Lake of the Hills Community Club

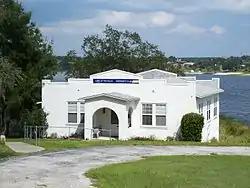

The Lake of the Hills Community Club is a historic site in Lake Wales, Florida, United States. It is located at 47 East Starr Avenue. On March 24, 2000, it was added to the National Register of Historic Places.